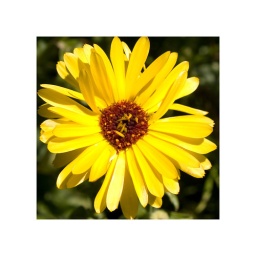
A yellow flower in a garden